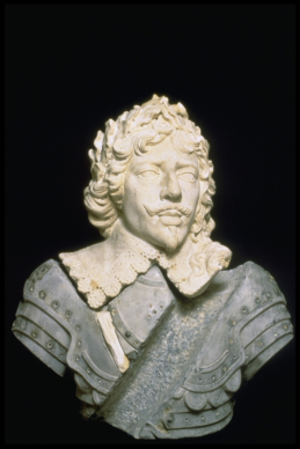
Artus Legoust, Louis XIII, 1620
Artus Legoust est un sculpteur français du 17e siècle. Il fut le sculpteur le plus notable de Toulouse à cette époque.
Louis XIII, dit « le Juste », fils d'Henri IV et de Marie de Médicis, né le 27 septembre 1601 au château de Fontainebleau et mort le 14 mai 1643 au château neuf de Saint-Germain-en-Laye, est roi de France et de Navarre de 1610 à 1643.